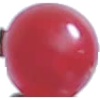
Label: redcurrant